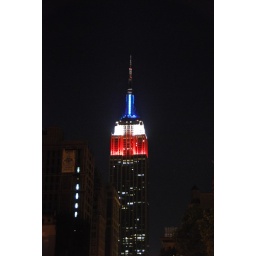
Empire State building in red, white, and blue